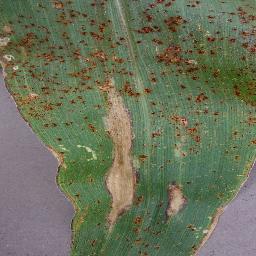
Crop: corn
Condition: (maize)_northern_blight